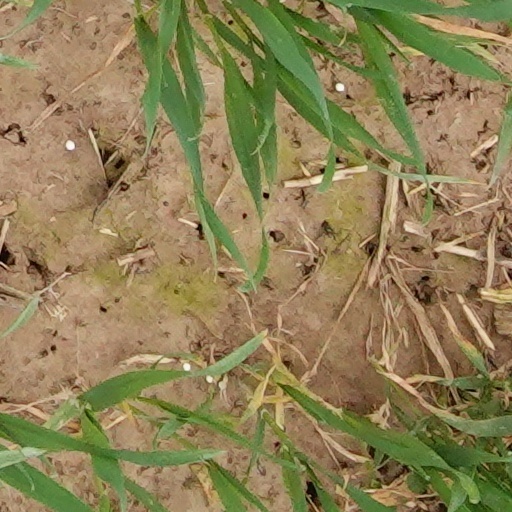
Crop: wheat